Culture of Bulgaria

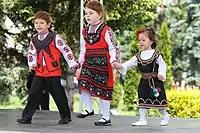
Bulgarian children in national costumes.

Bulgarian traditional clothing is diverse, and every ethnographic area in Bulgaria has its distinct styles.